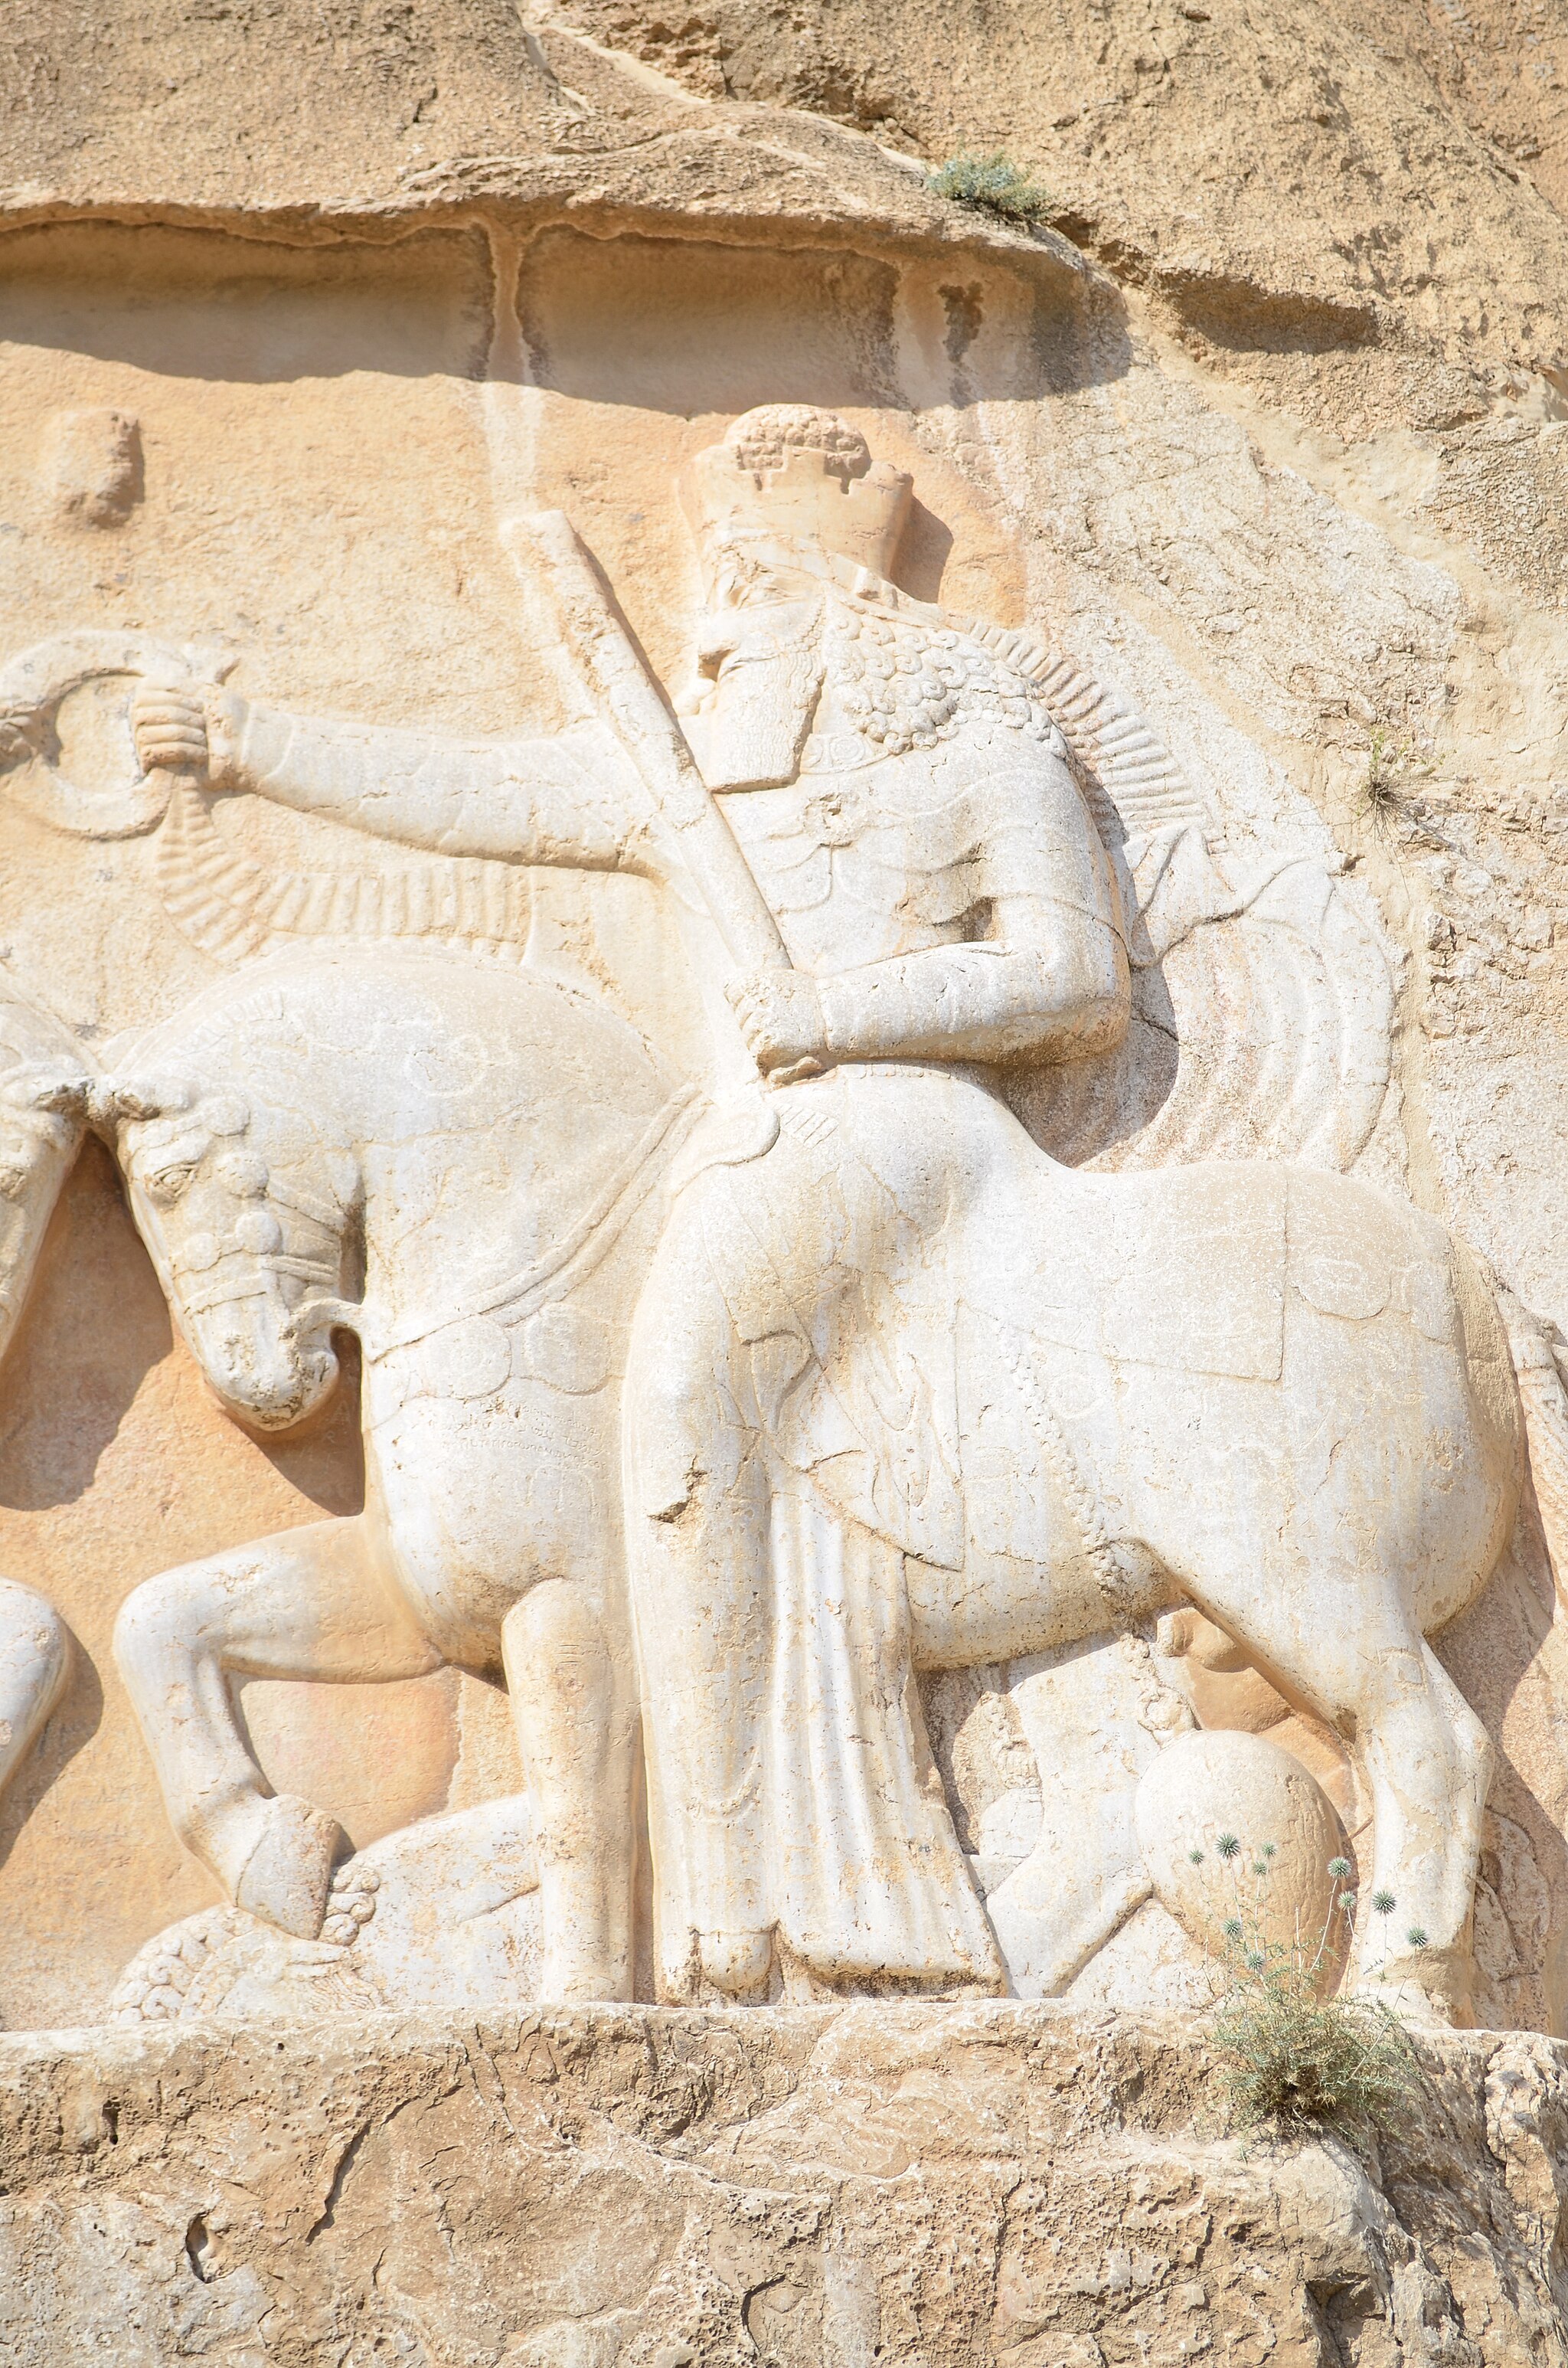
Title: Naqshe Rostam Darafsh Ordibehesht 93 (35)
Description: Sassassinid relief at Naqsh-e Rustam showing Ahura Mazda presenting the diadem of sovereignty to Ardashir I
Date: 2014-05-05 16:45:08
Categories: GFDL, Taken with Nikon D5100, Relief of investiture of Ardashir at Naqsh-e Rustam, License migration redundant, Self-published work, Photos by Darafsh Kaviyani